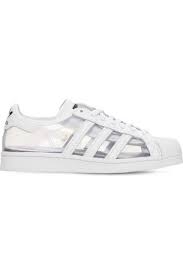
Label: Sneaker